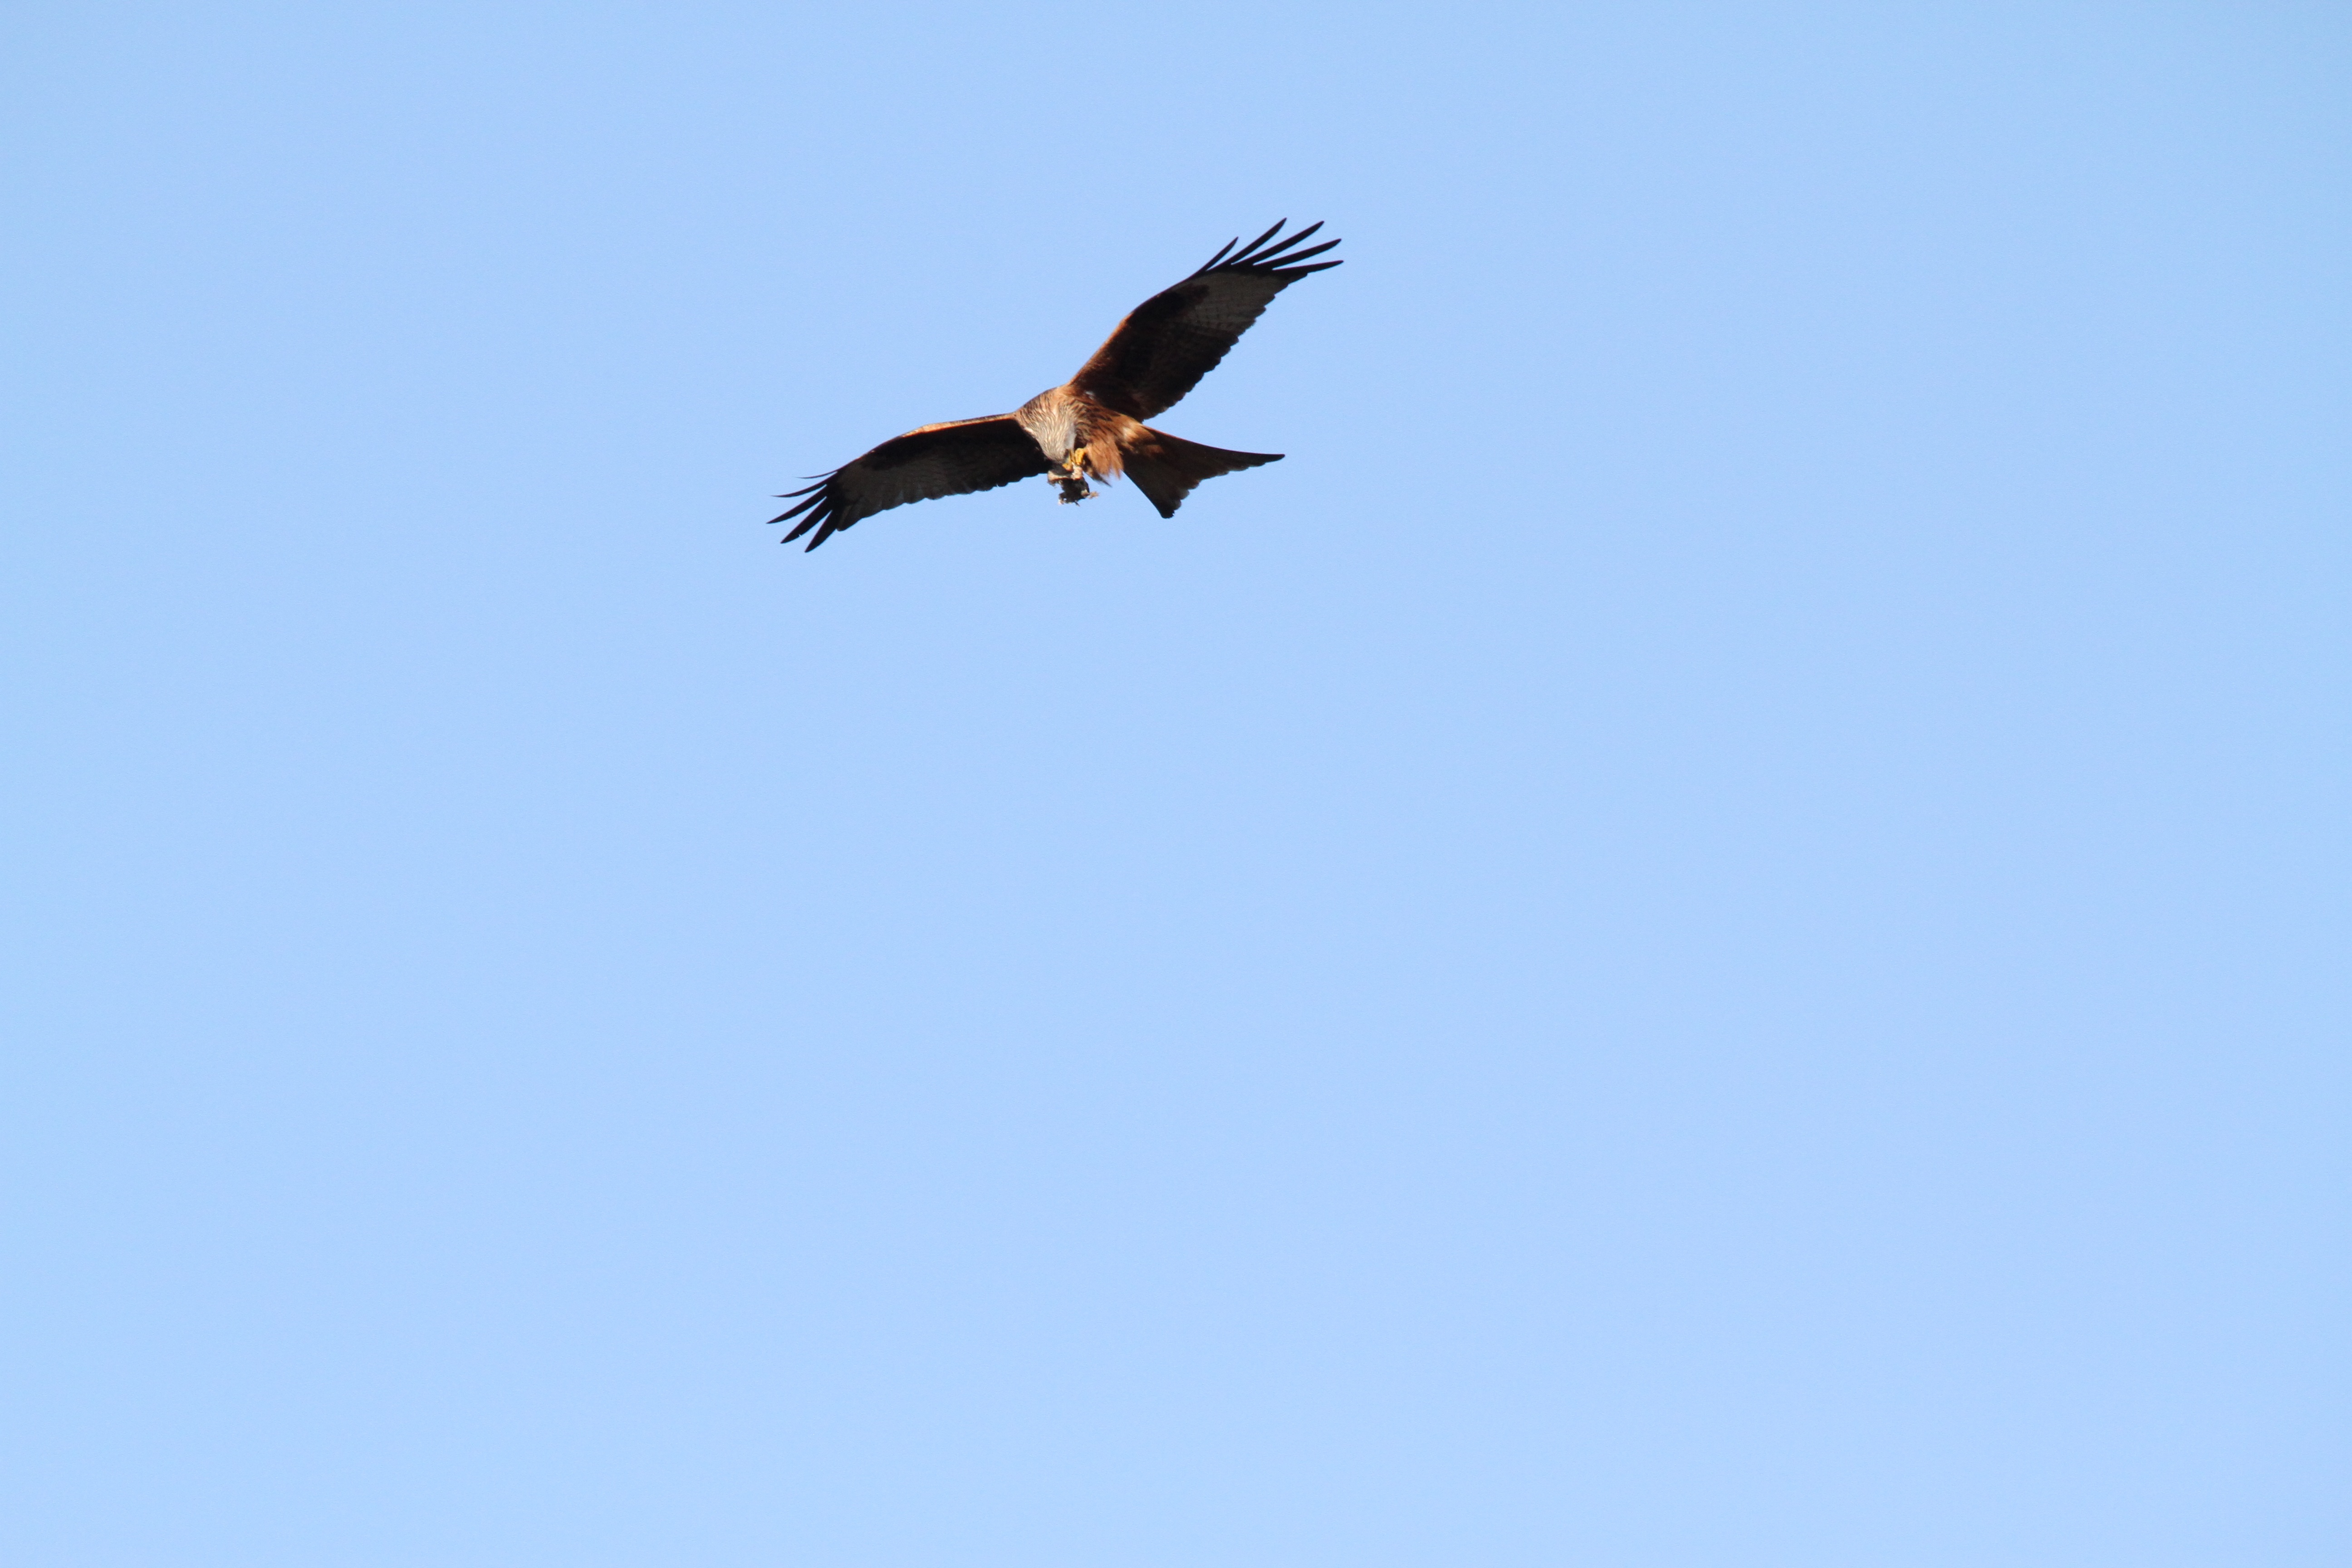
bird, wing, fly, wildlife, flight, hawk, raptor, bird of prey, vertebrate, prey, red kite, perching bird, accipitriformes